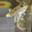
Label: frog